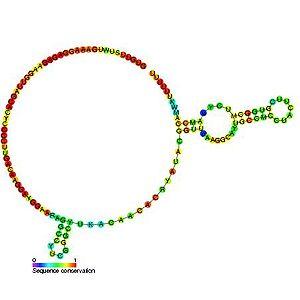
L’ARNsn U6atac est un petit ARN nucléaire non codant entrant dans la composition des petites ribonucléoprotéines nucléaires U6atac.